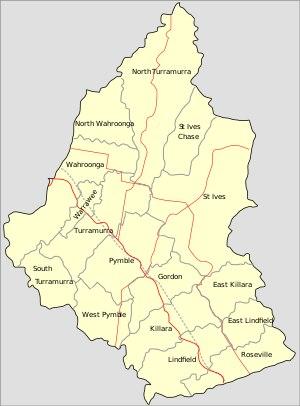
Le conseil de Ku-ring-gai est une zone d'administration locale de l'agglomération de Sydney, située dans l'État de Nouvelle-Galles du Sud en Australie. Son siège est situé à Gordon. La population s'élevait à 118 053 habitants en 2016.